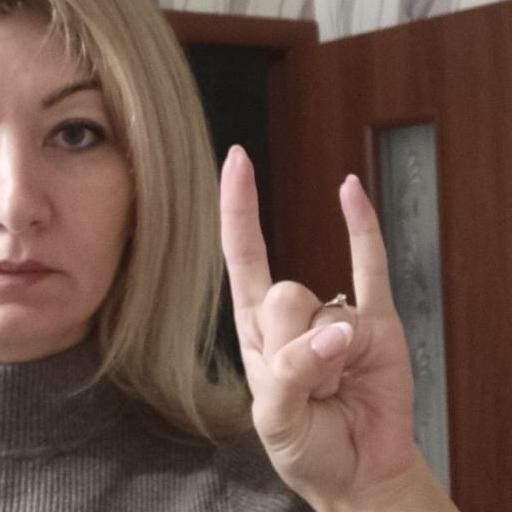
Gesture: rock